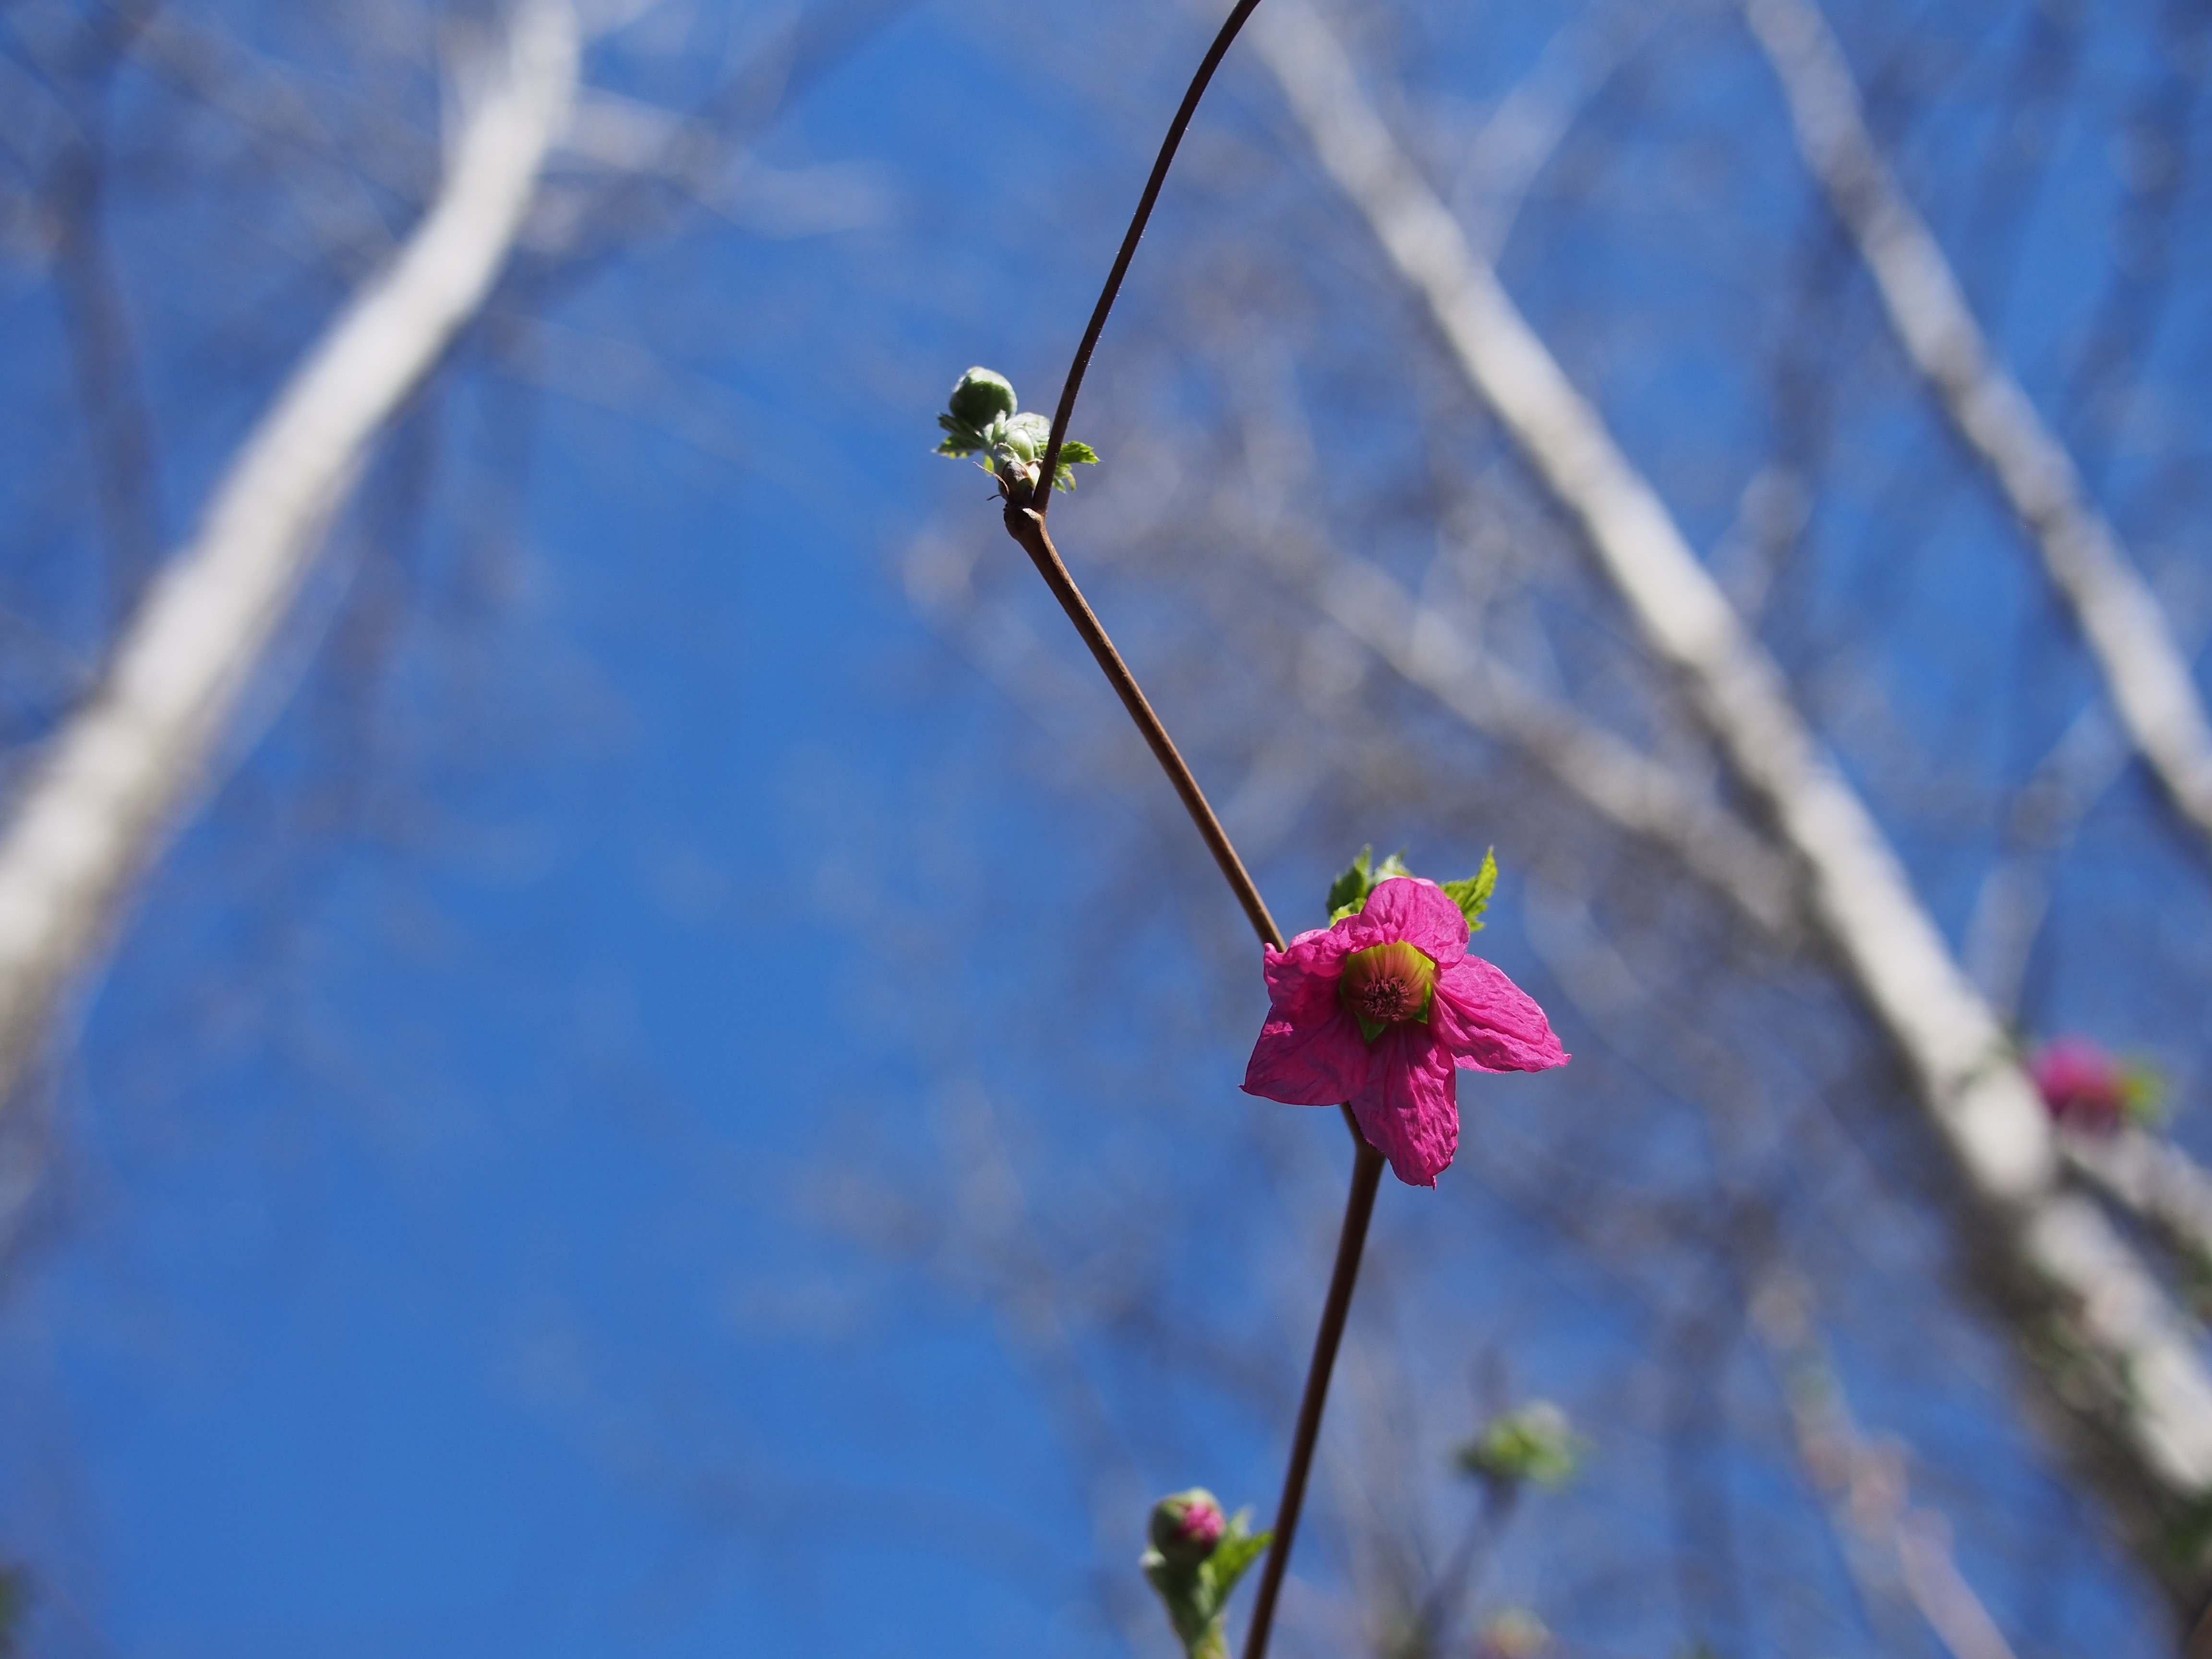
tree, nature, branch, blossom, plant, sunlight, leaf, flower, spring, green, botany, blue, flora, zigzag, hawthornepark, macro photography, plant stem